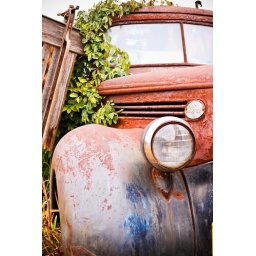
This old truck was outside at the apple orchard we went to in Michigan a couple weeks ago.